Jorge Velasco Mackenzie

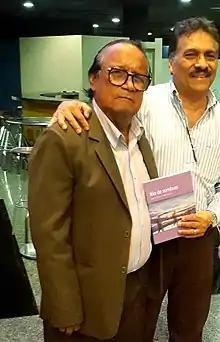
Velasco Mackenzie in 2018

Jorge Eduardo Velasco Mackenzie (16 January 1949 – 24 September 2021) was an Ecuadorian writer and professor. His most popular novel is "El rincón de los justos" (1983) about Guayaquil's lumpen proletariat.